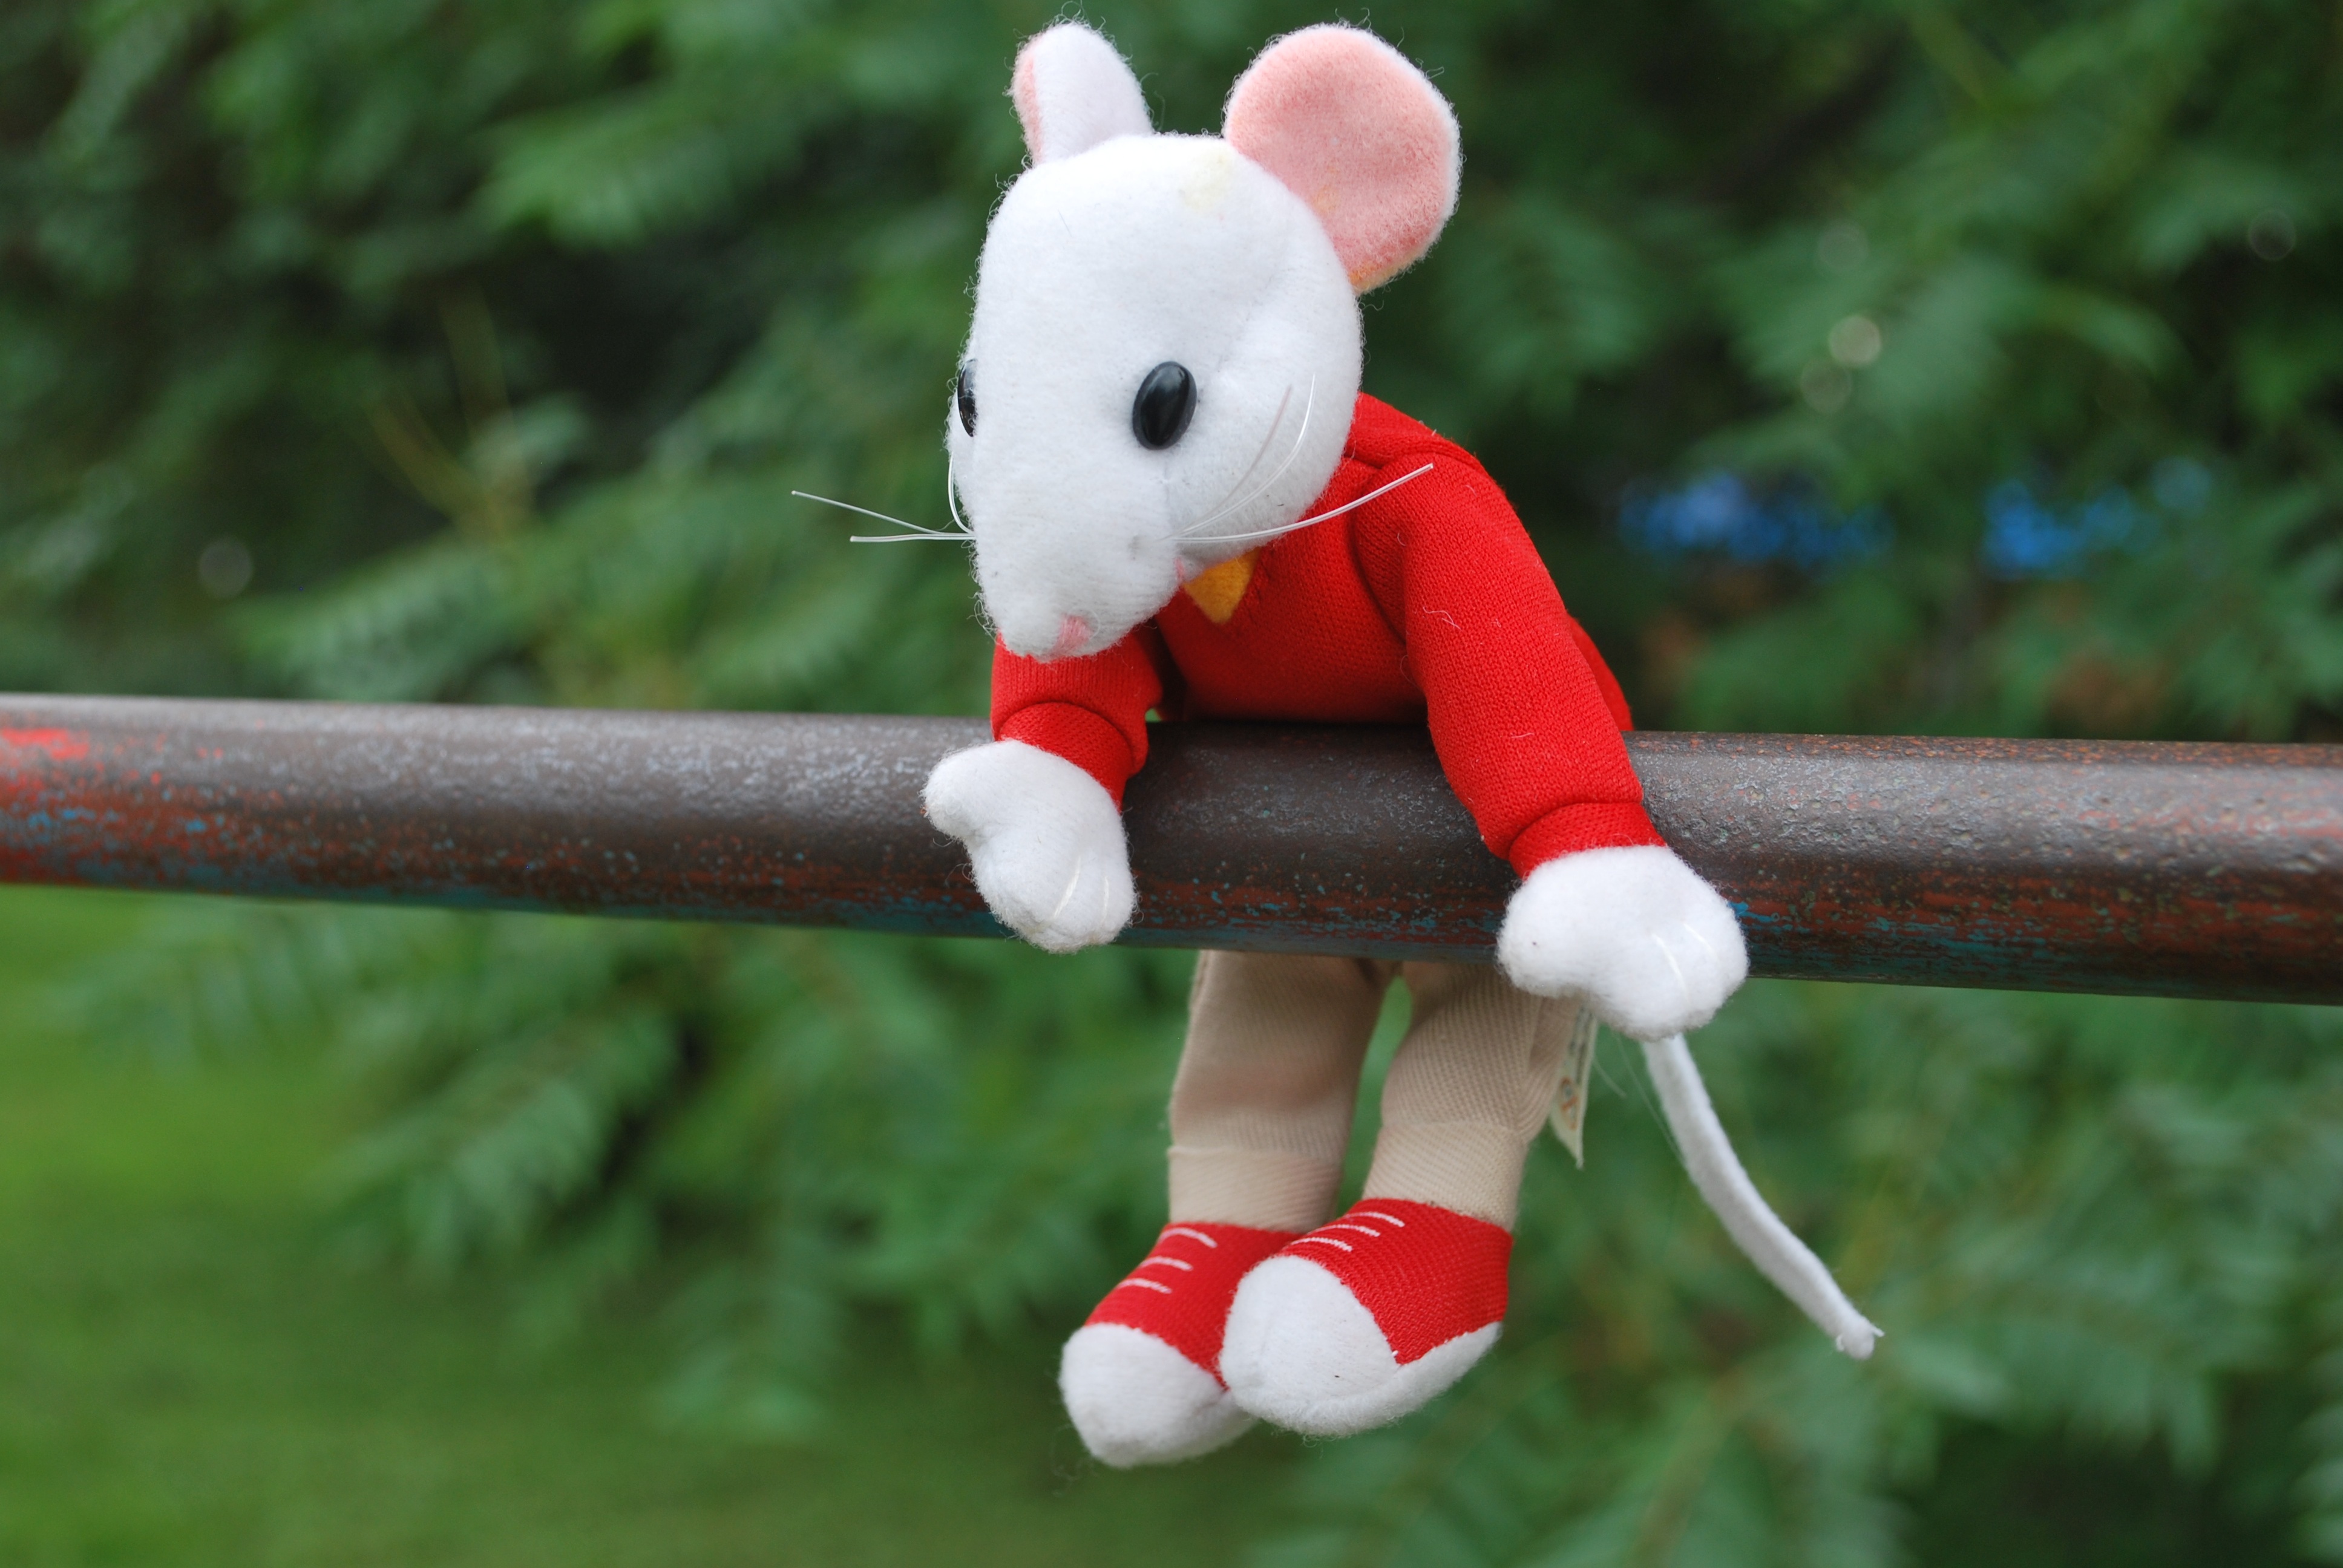
nature, flower, mouse, red, hanging, toy, outside, plush, stuffed toy, stuart